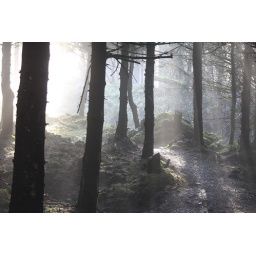
Ballyhoura near the start of blue, red and white routes 1